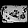
Label: Bag